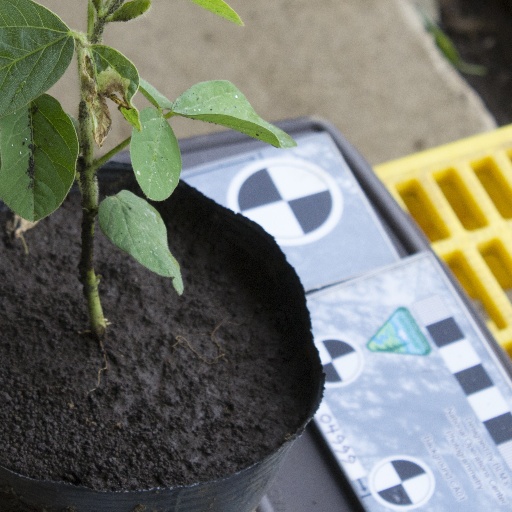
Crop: soybean